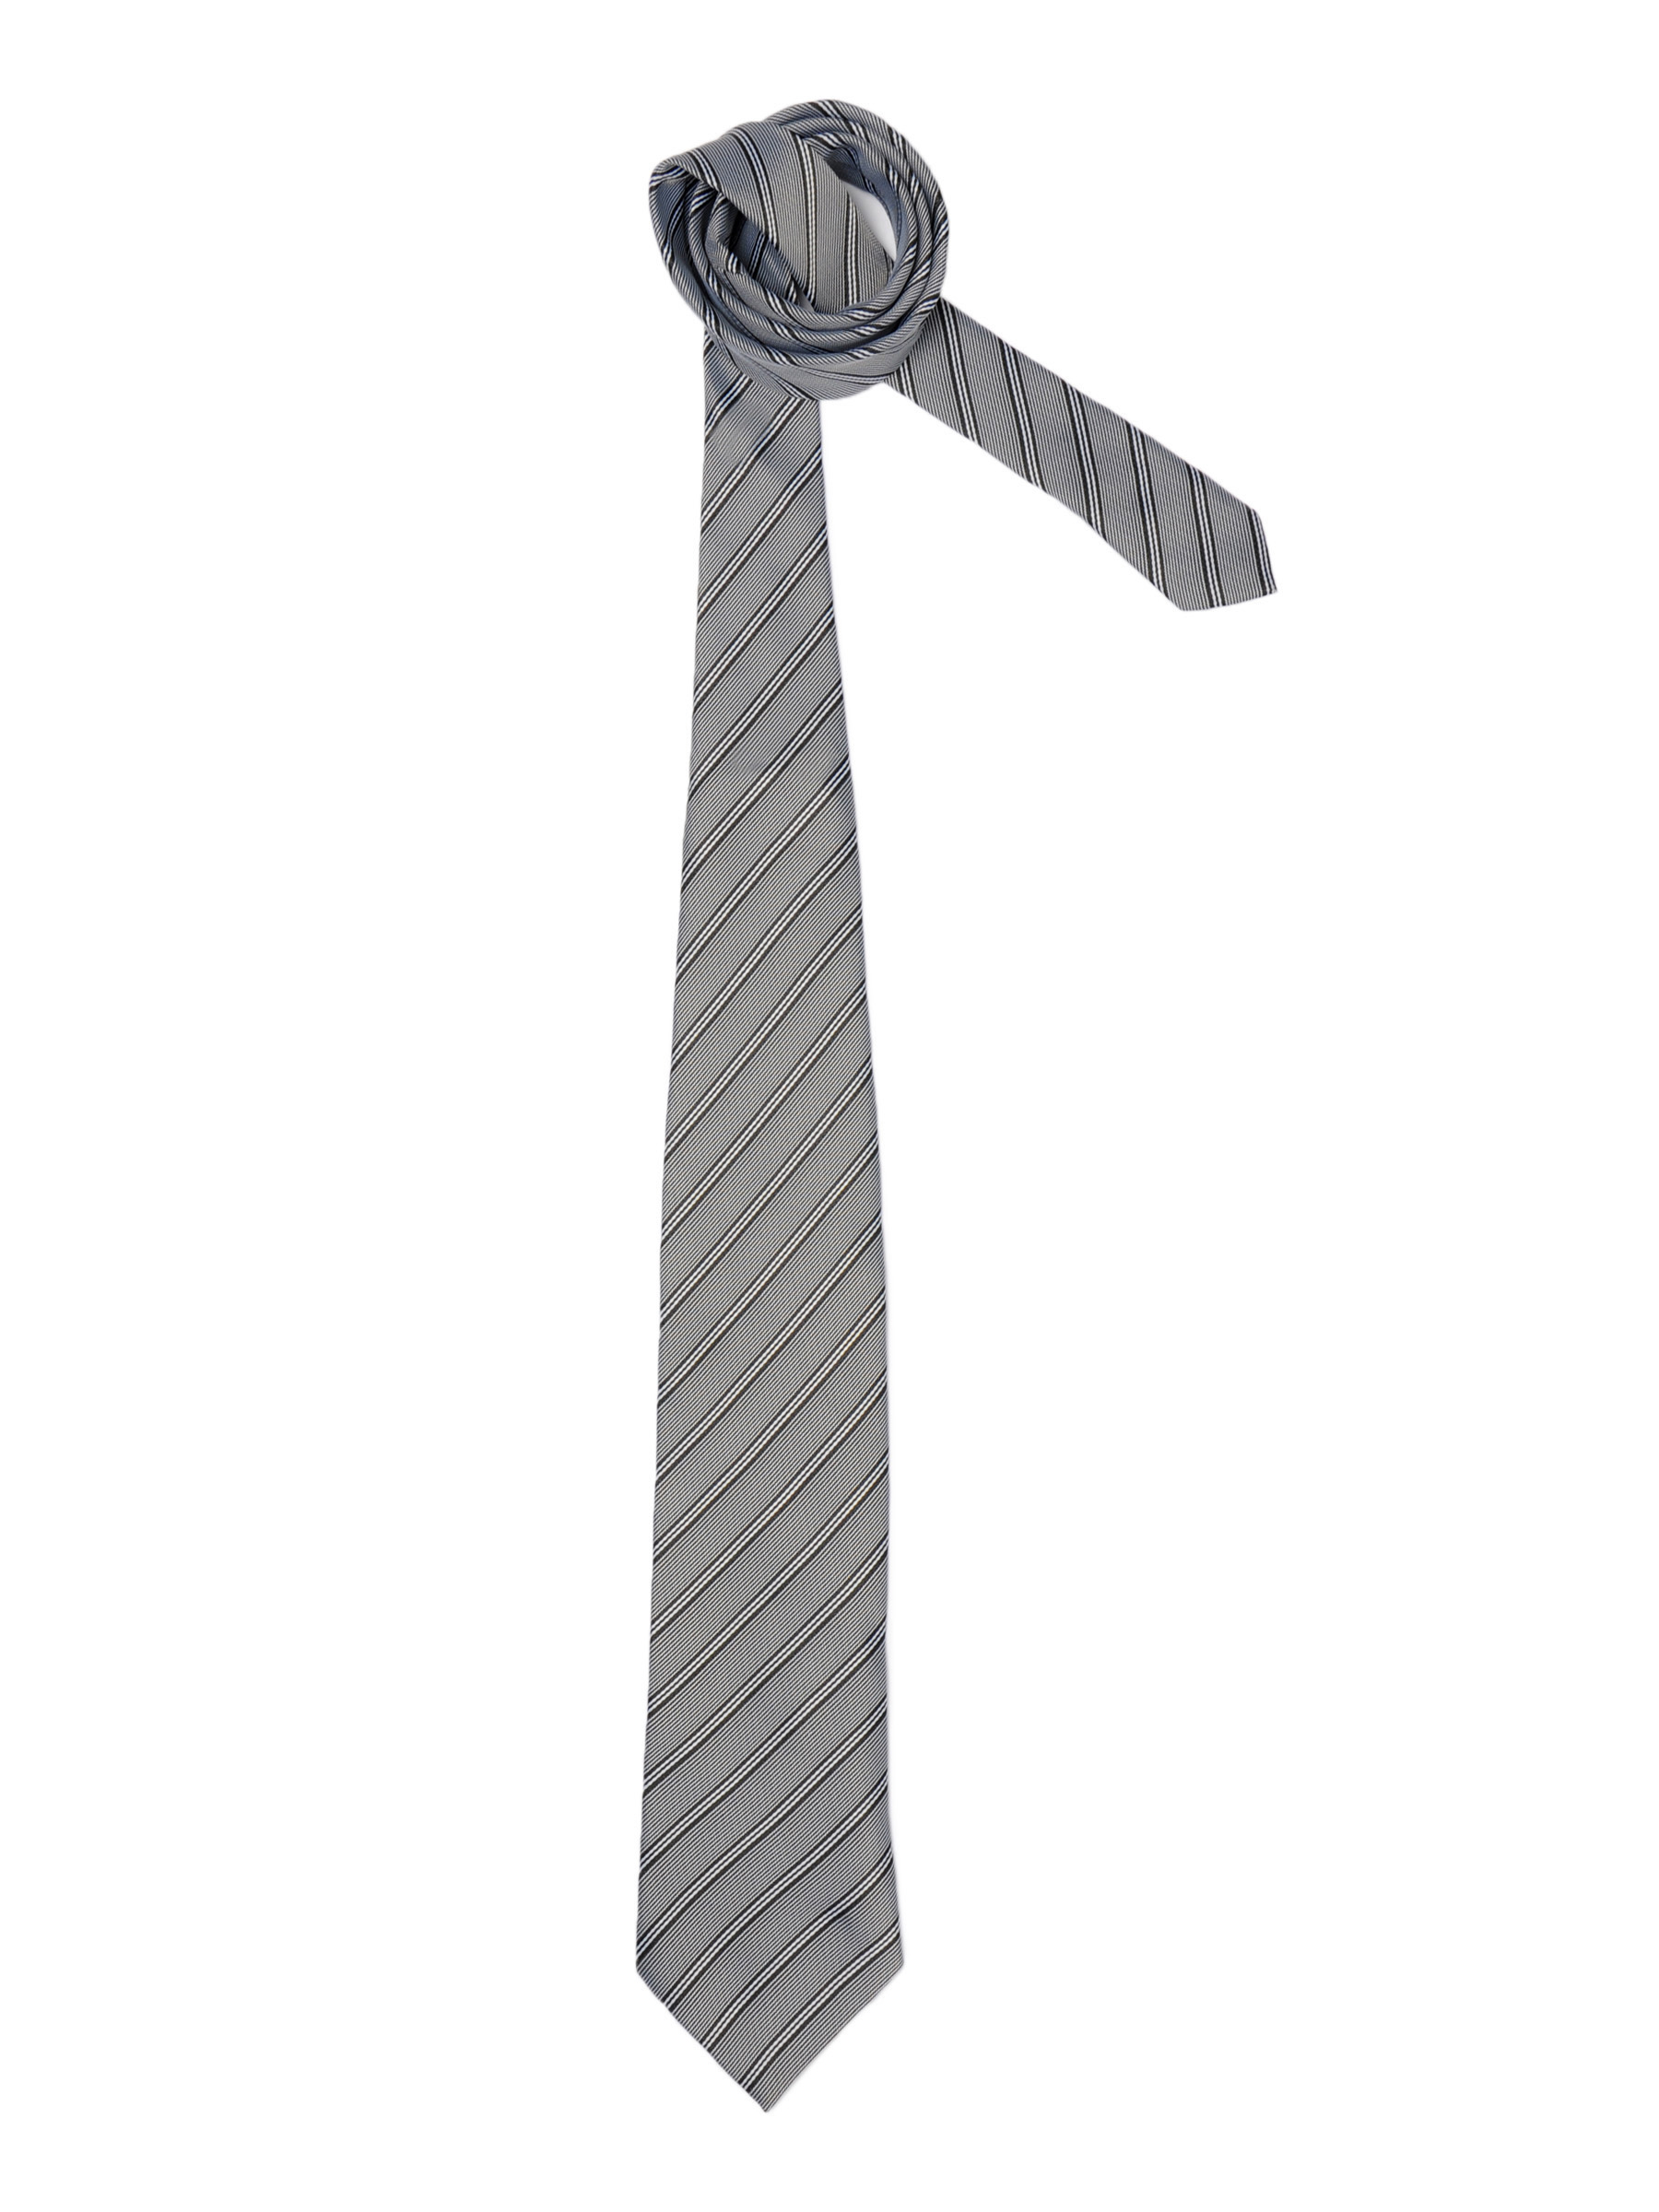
Peter England Men Elite Grey Tie
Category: Accessories / Ties / Ties
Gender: Men
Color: Grey
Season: Summer 2011
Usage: Formal